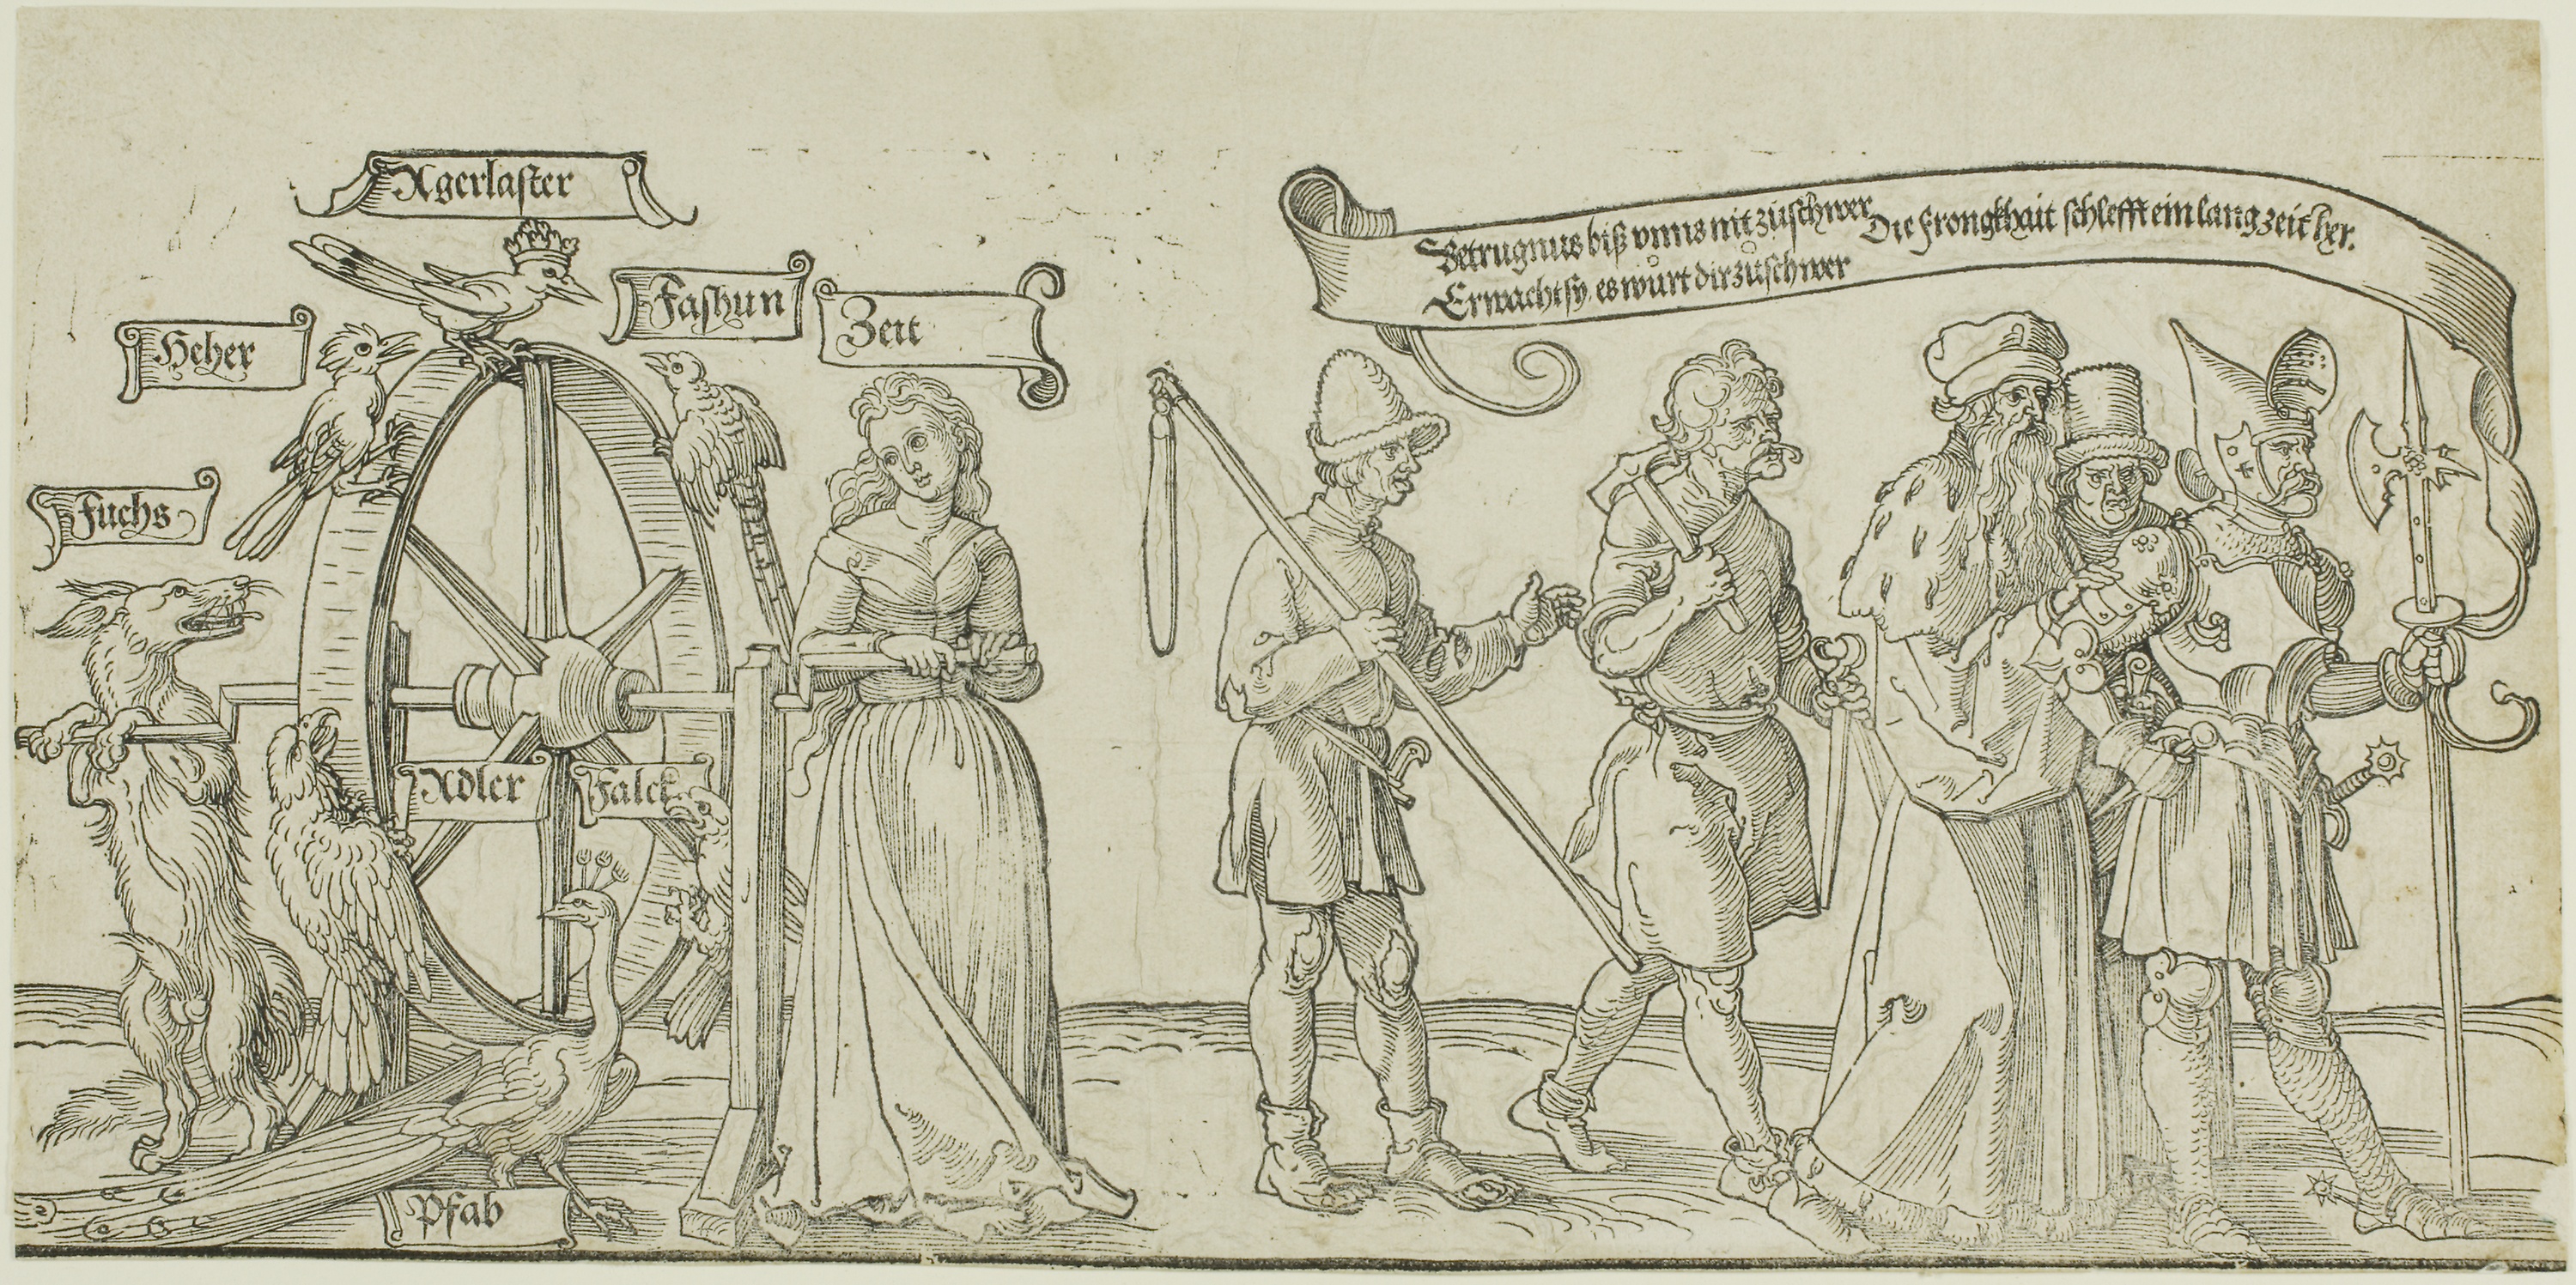
text, cartoon, history, black and white, art, drawing, design, sketch, artwork, middle ages, illustration, ancient history, pattern, tree, font, monochrome